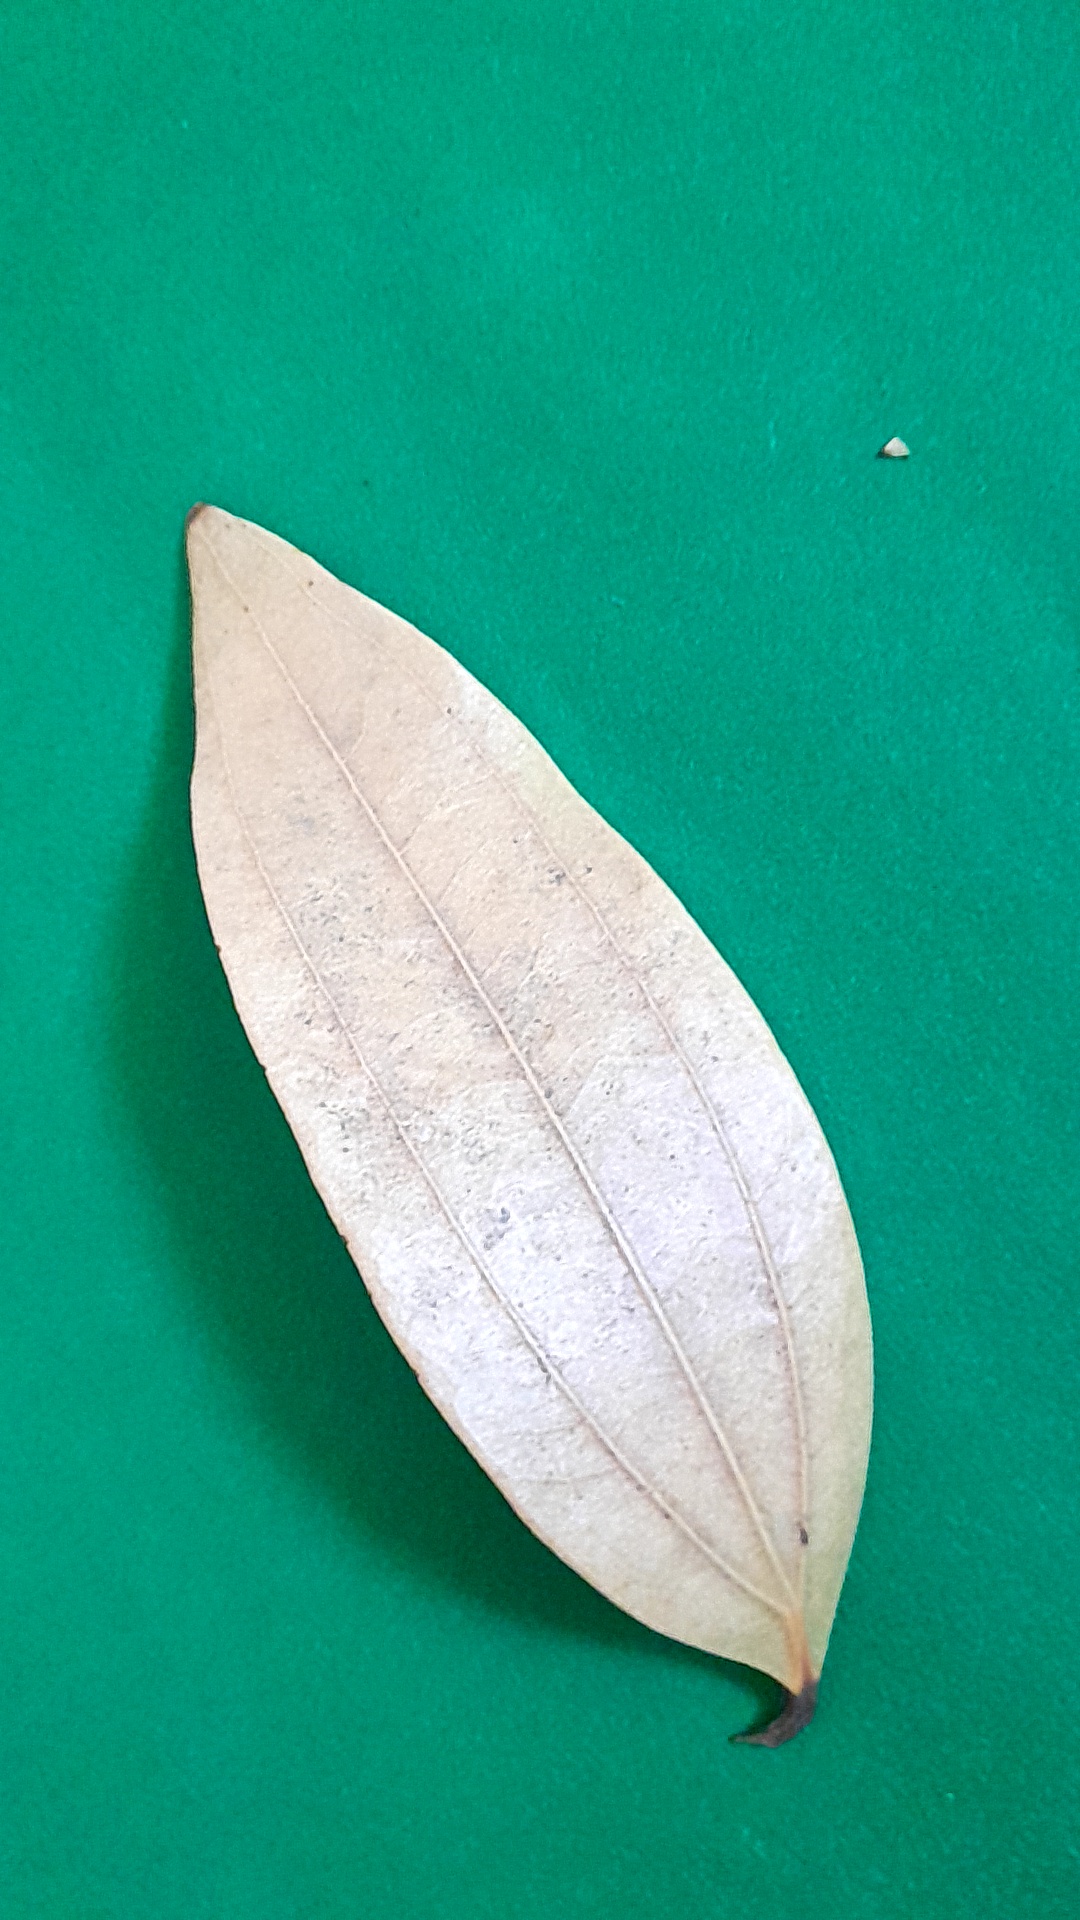
Label: Dry Leaf